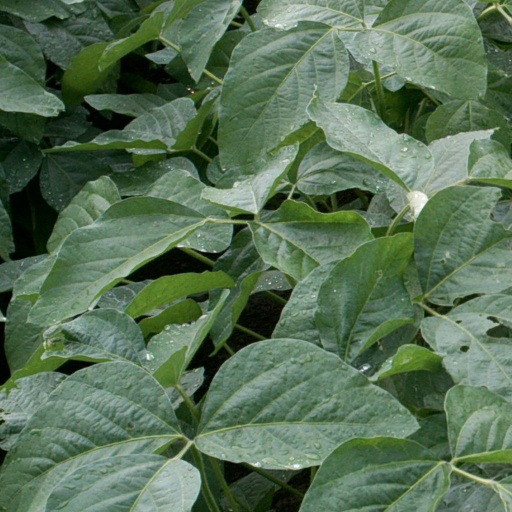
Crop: soybean